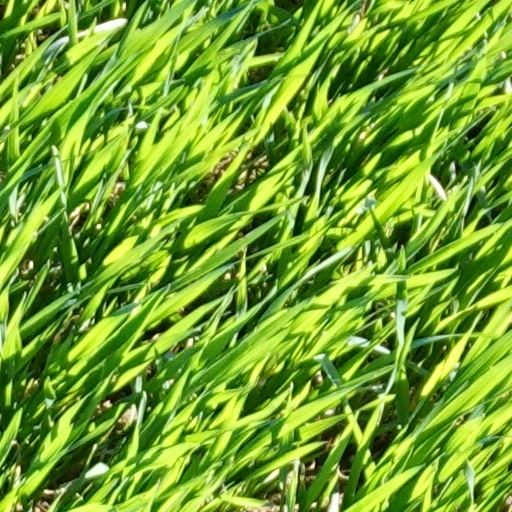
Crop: wheat